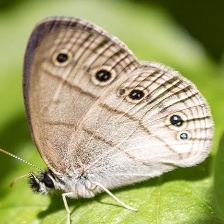
Species: WOOD SATYR
Butterfly family (ImageNet category): ringlet